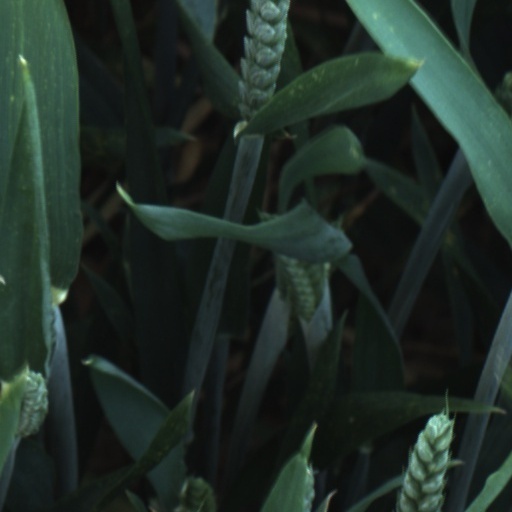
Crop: wheat